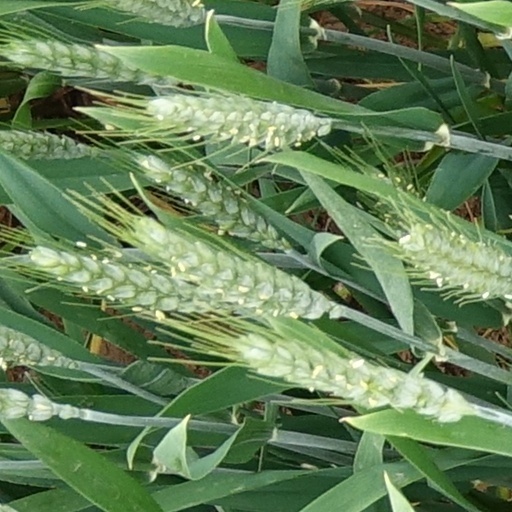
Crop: wheat